California spiny lobster

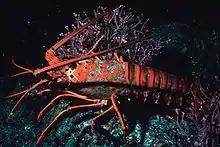
California spiny lobster

Female California spiny lobsters reach sexual maturity at a length of , which is typically at an age of 5–9 years; males are sexually mature after 3–6 years. Because all the hard parts are lost at each molt, the life span of mature spiny lobsters is uncertain; they are thought to live for 50 years or more.